Grateful Dead Meet-Up at the Movies

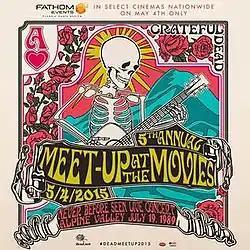
Film poster for the Grateful Dead Meet-Up at the Movies 2015

Grateful Dead Meet-Up at the Movies is an annual event that began in 2011. At the Meet-Up, concert videos and films of the rock band the Grateful Dead are shown in movie theaters at multiple locations. Each yearly screening occurs only once. The event provides a venue and opportunity for the band's fans, known as Deadheads, to gather in celebration and camaraderie.